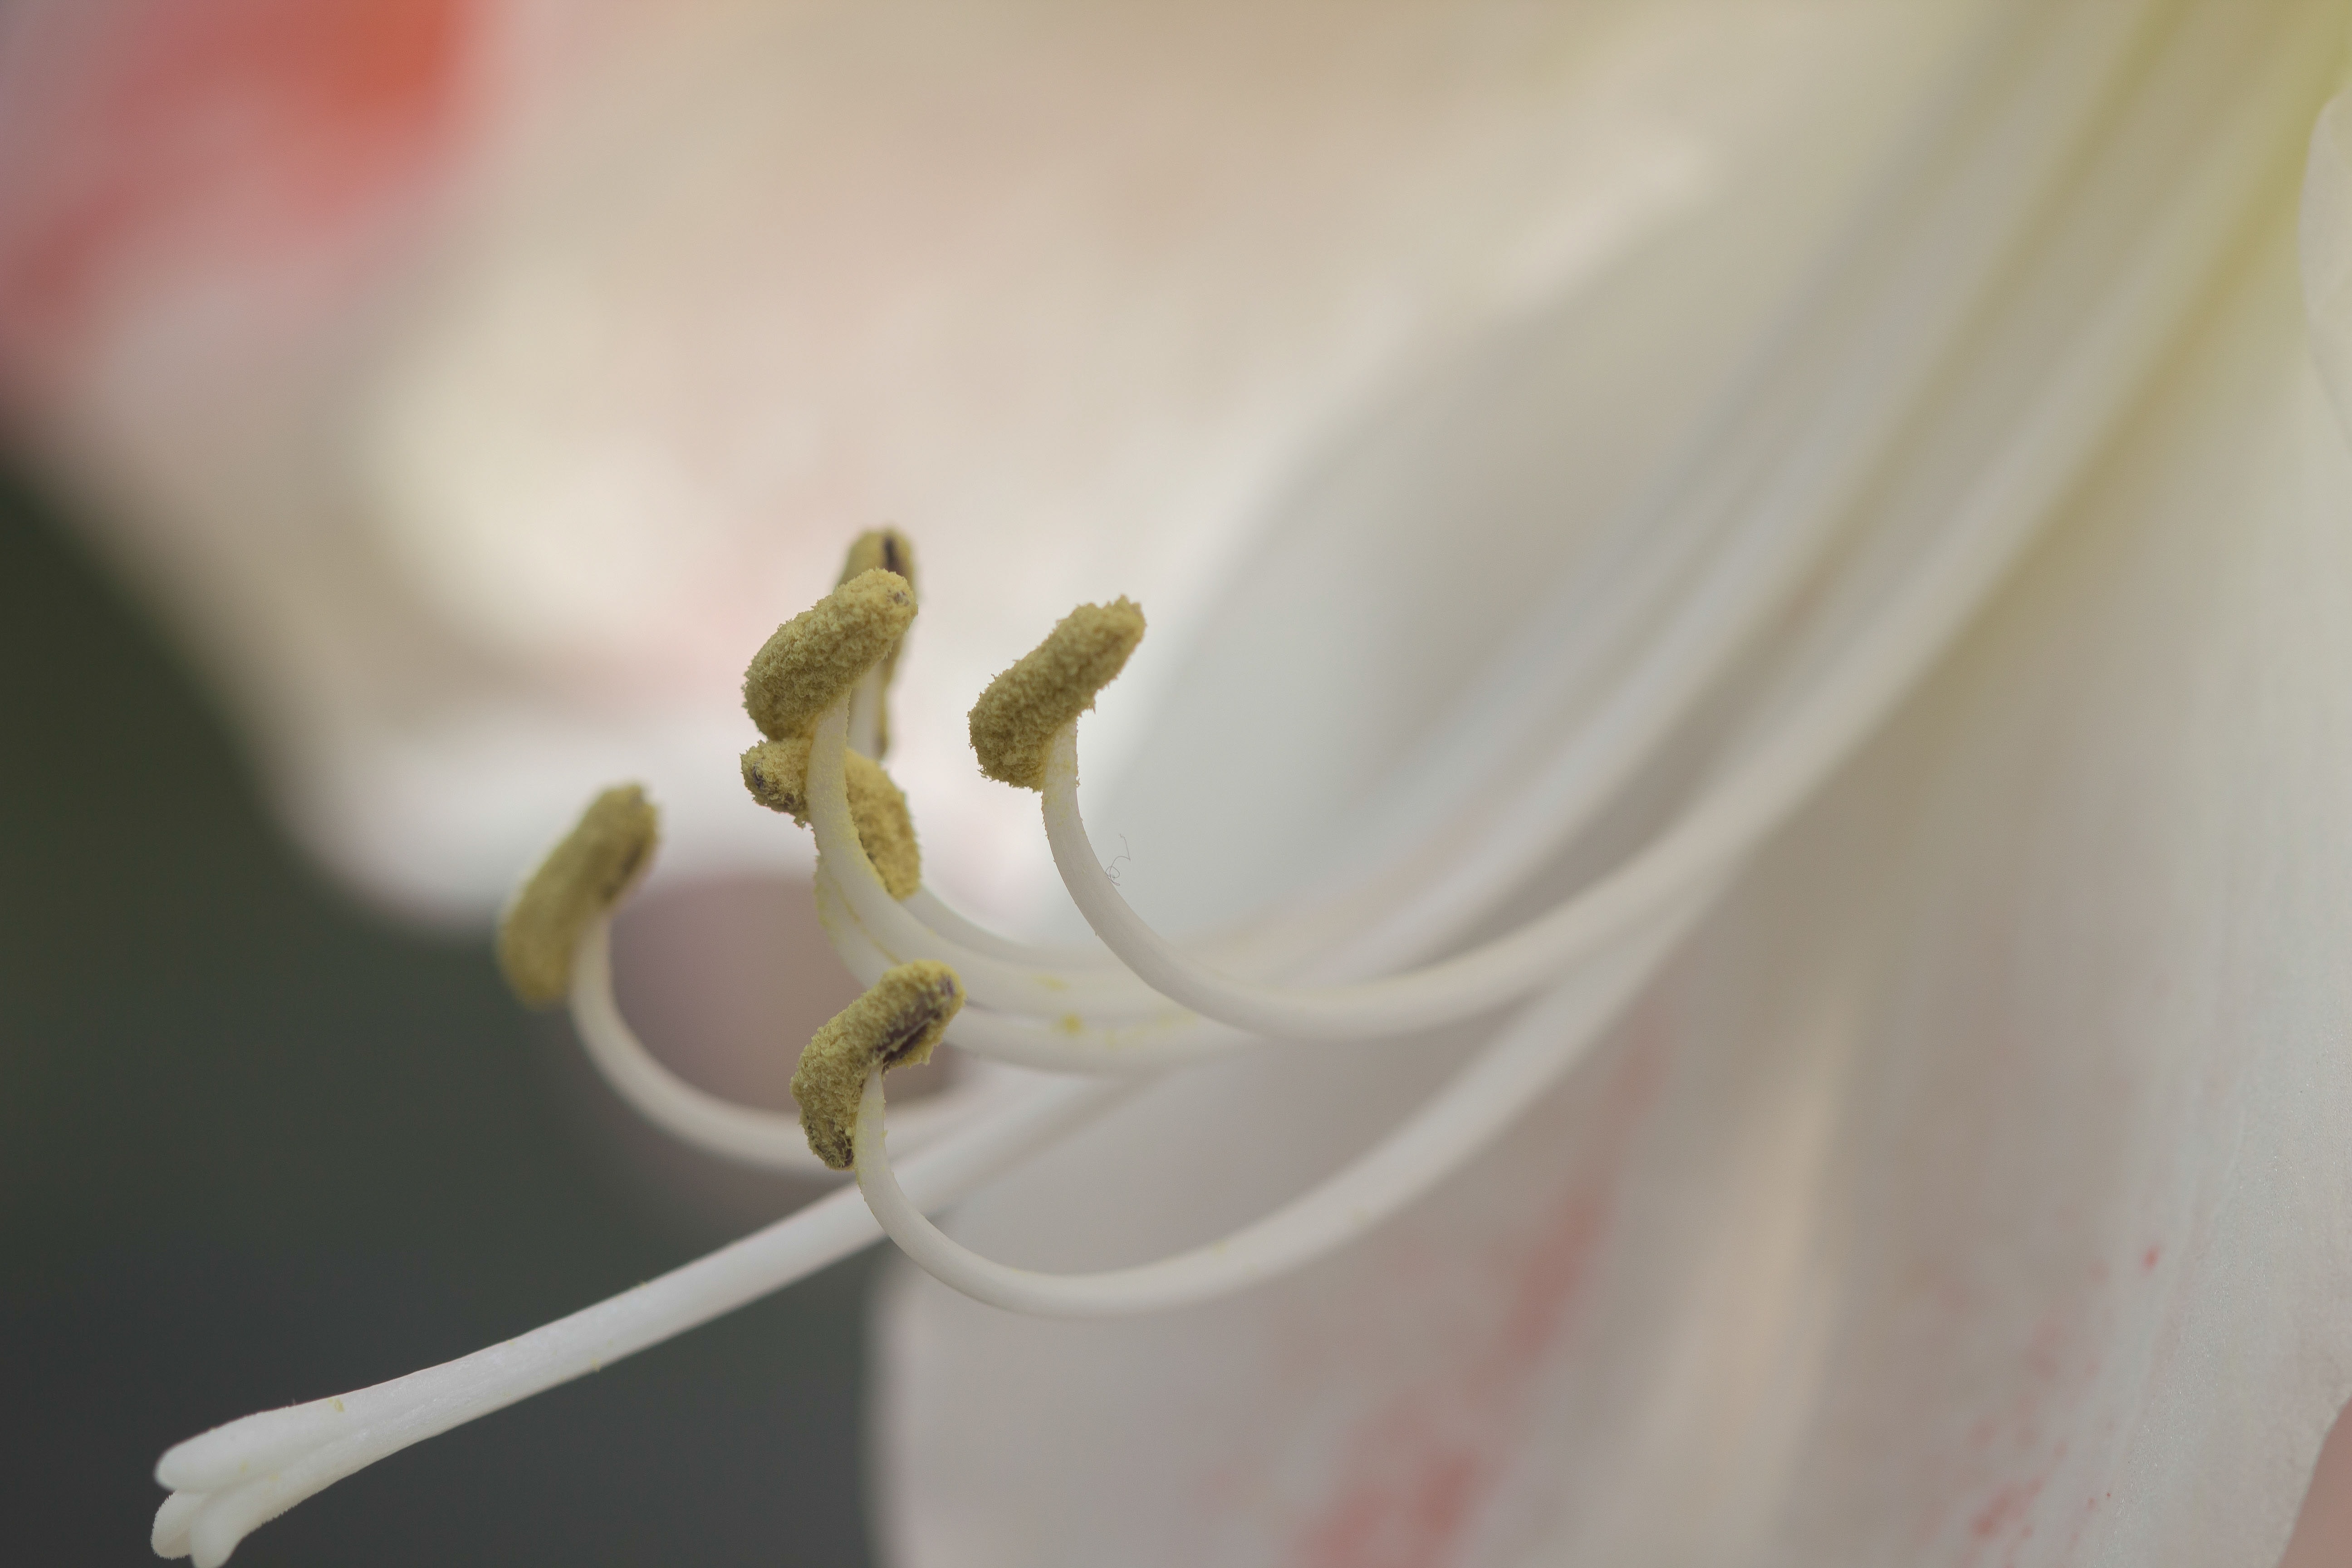
white, flower, amaryllis belladonna, close up, macro photography, plant, petal, botany, Pedicel, pollen, flowering plant, spring, hippeastrum, lily, lily family, photography, amaryllis family, crinum, plant stem, wildflower, alstroemeriaceae, perennial plant